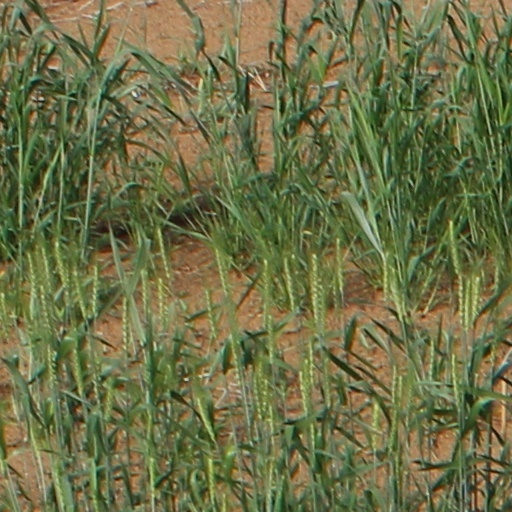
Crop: wheat